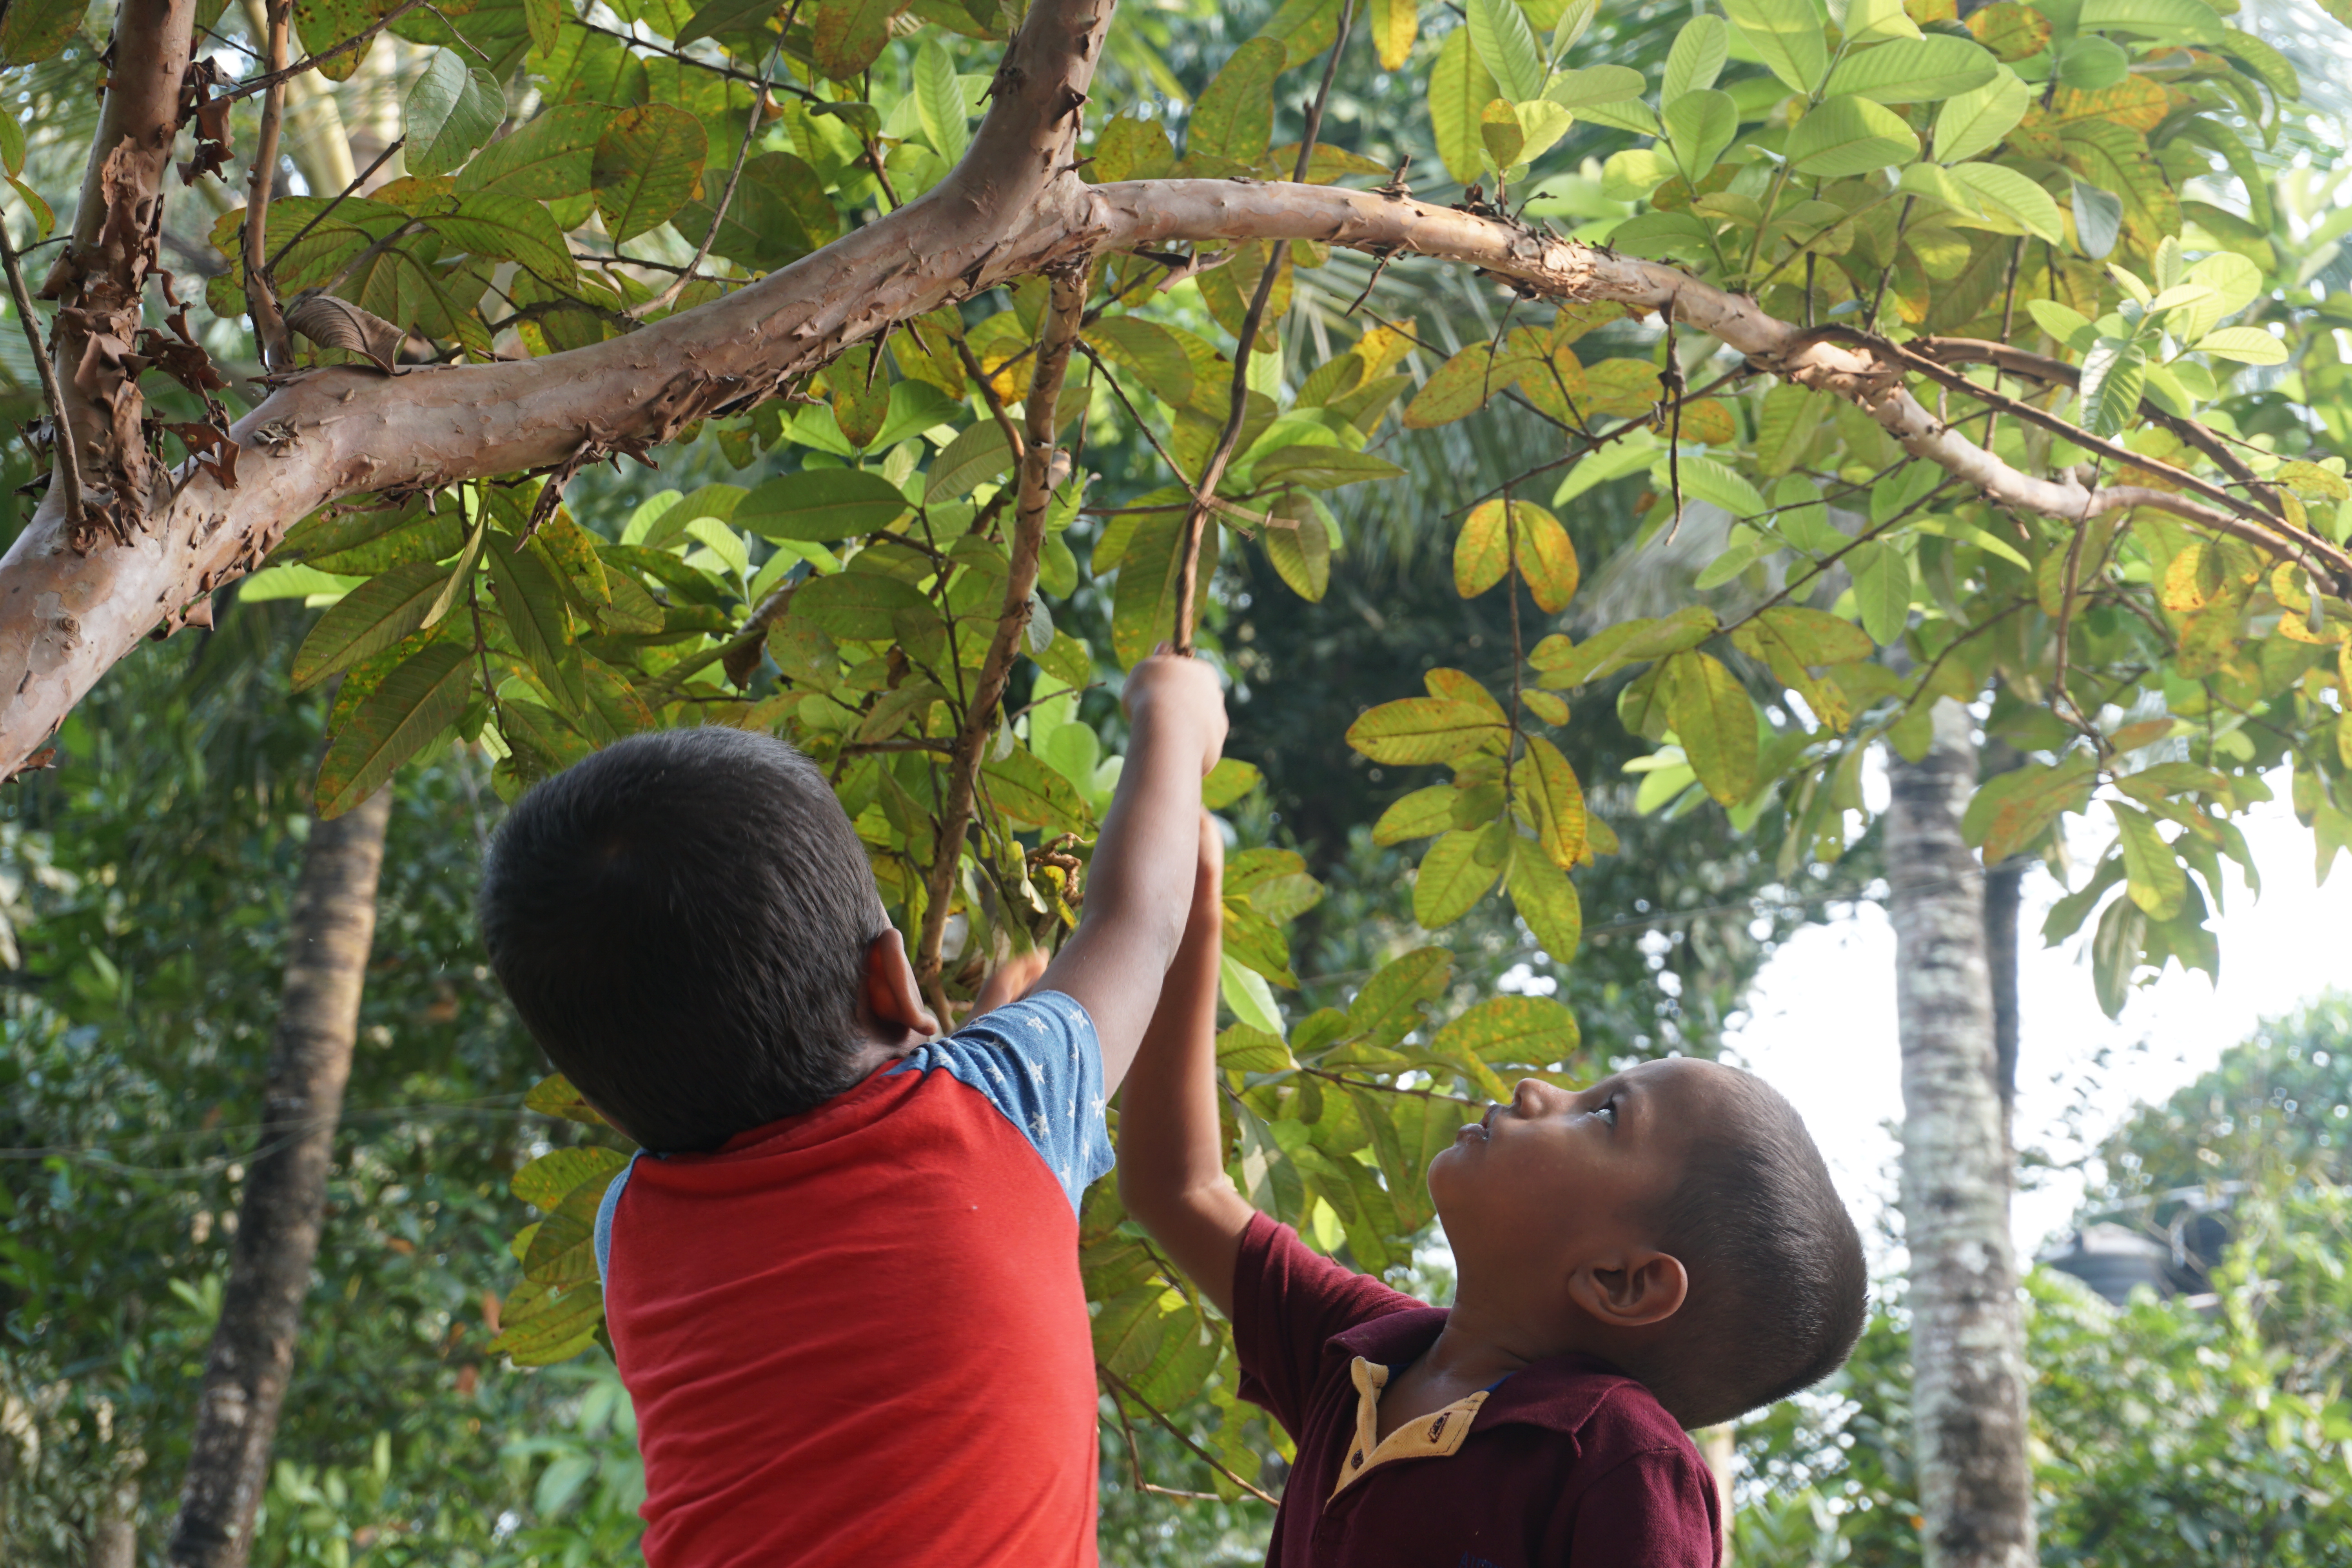
kerala, india, kids, guava, tree, plant, woody plant, branch, child, male, fun, leaf, leisure, fruit, play, fruit tree, jungle, vacation